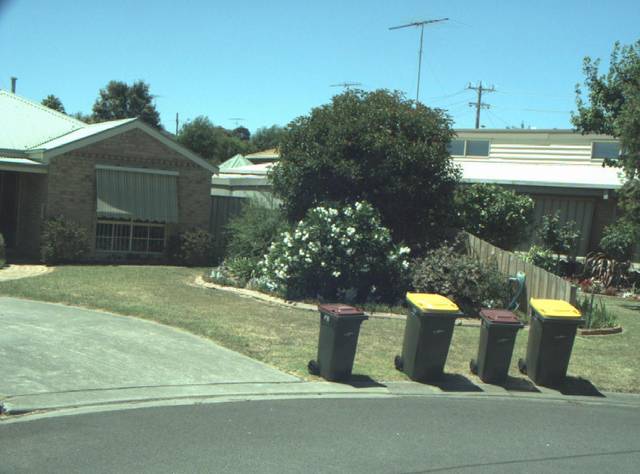
Region: Australia
Coordinates: -38.18, 144.463